Regional Representation of the European Commission in Bonn

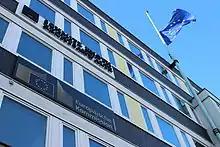
Regional representation of the European Commission in Bonn, Bertha-von-Suttner-Platz 2-4

The regional representation of the European Commission in Bonn is part of the Commission representation in Germany. The main office is located in Berlin and another regional representation is in Munich.